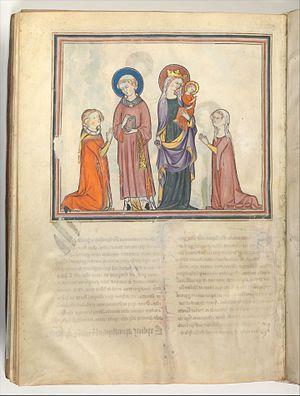
L'Apocalypse du musée des Cloîtres est un manuscrit de l'Apocalypse de Jean enluminé, daté du début du XIVᵉ siècle, conservé au musée des Cloîtres du Metropolitan Museum of Art de New York. Il provient de Normandie et a été conservé un temps en Suisse où il a influencé l'enluminure locale.